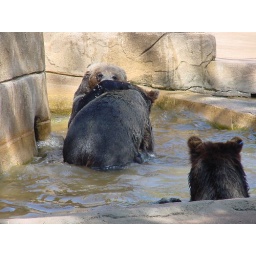
three grizzly bears in the water